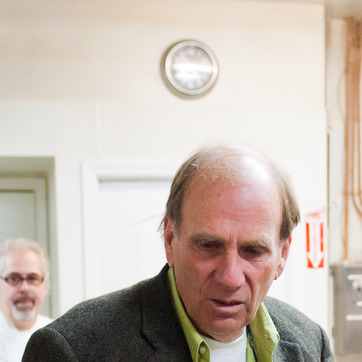
Material: hair